Senthoorapandi

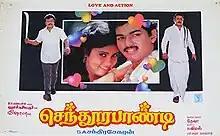
Theatrical release poster

Senthoorapandi is a 1993 Indian Tamil-language romantic action film directed by S. A. Chandrasekhar. The film stars Vijayakanth and Vijay in the lead roles. It revolves around Vijay (Vijay) who falls in love with Meena. Meena's brother opposes their marriage due to rivalry between both the families, whereas Vijay's brother Senthoorapandi (Vijayakanth) returns from jail to help him to win his love.